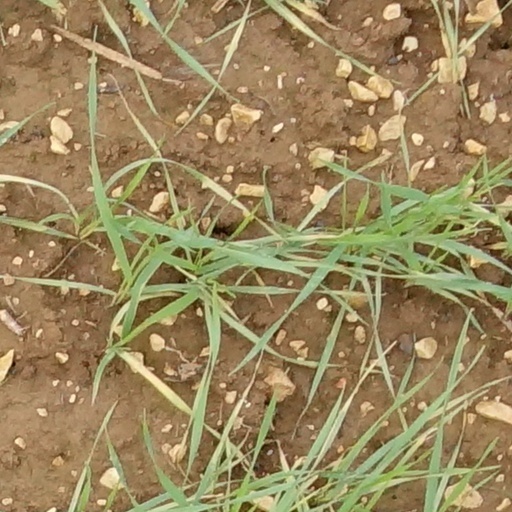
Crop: wheat